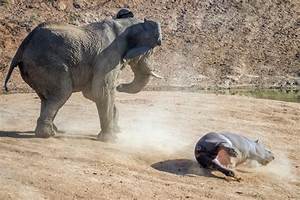
Label: elefante